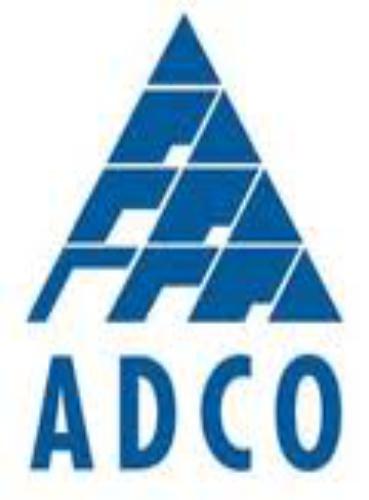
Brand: ADCO
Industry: Necessities